Leave It to Lamas

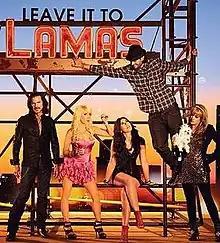

Leave It to Lamas is an American reality series broadcast on the E! cable television network that aired in 2009 starring Lorenzo Lamas and his family.